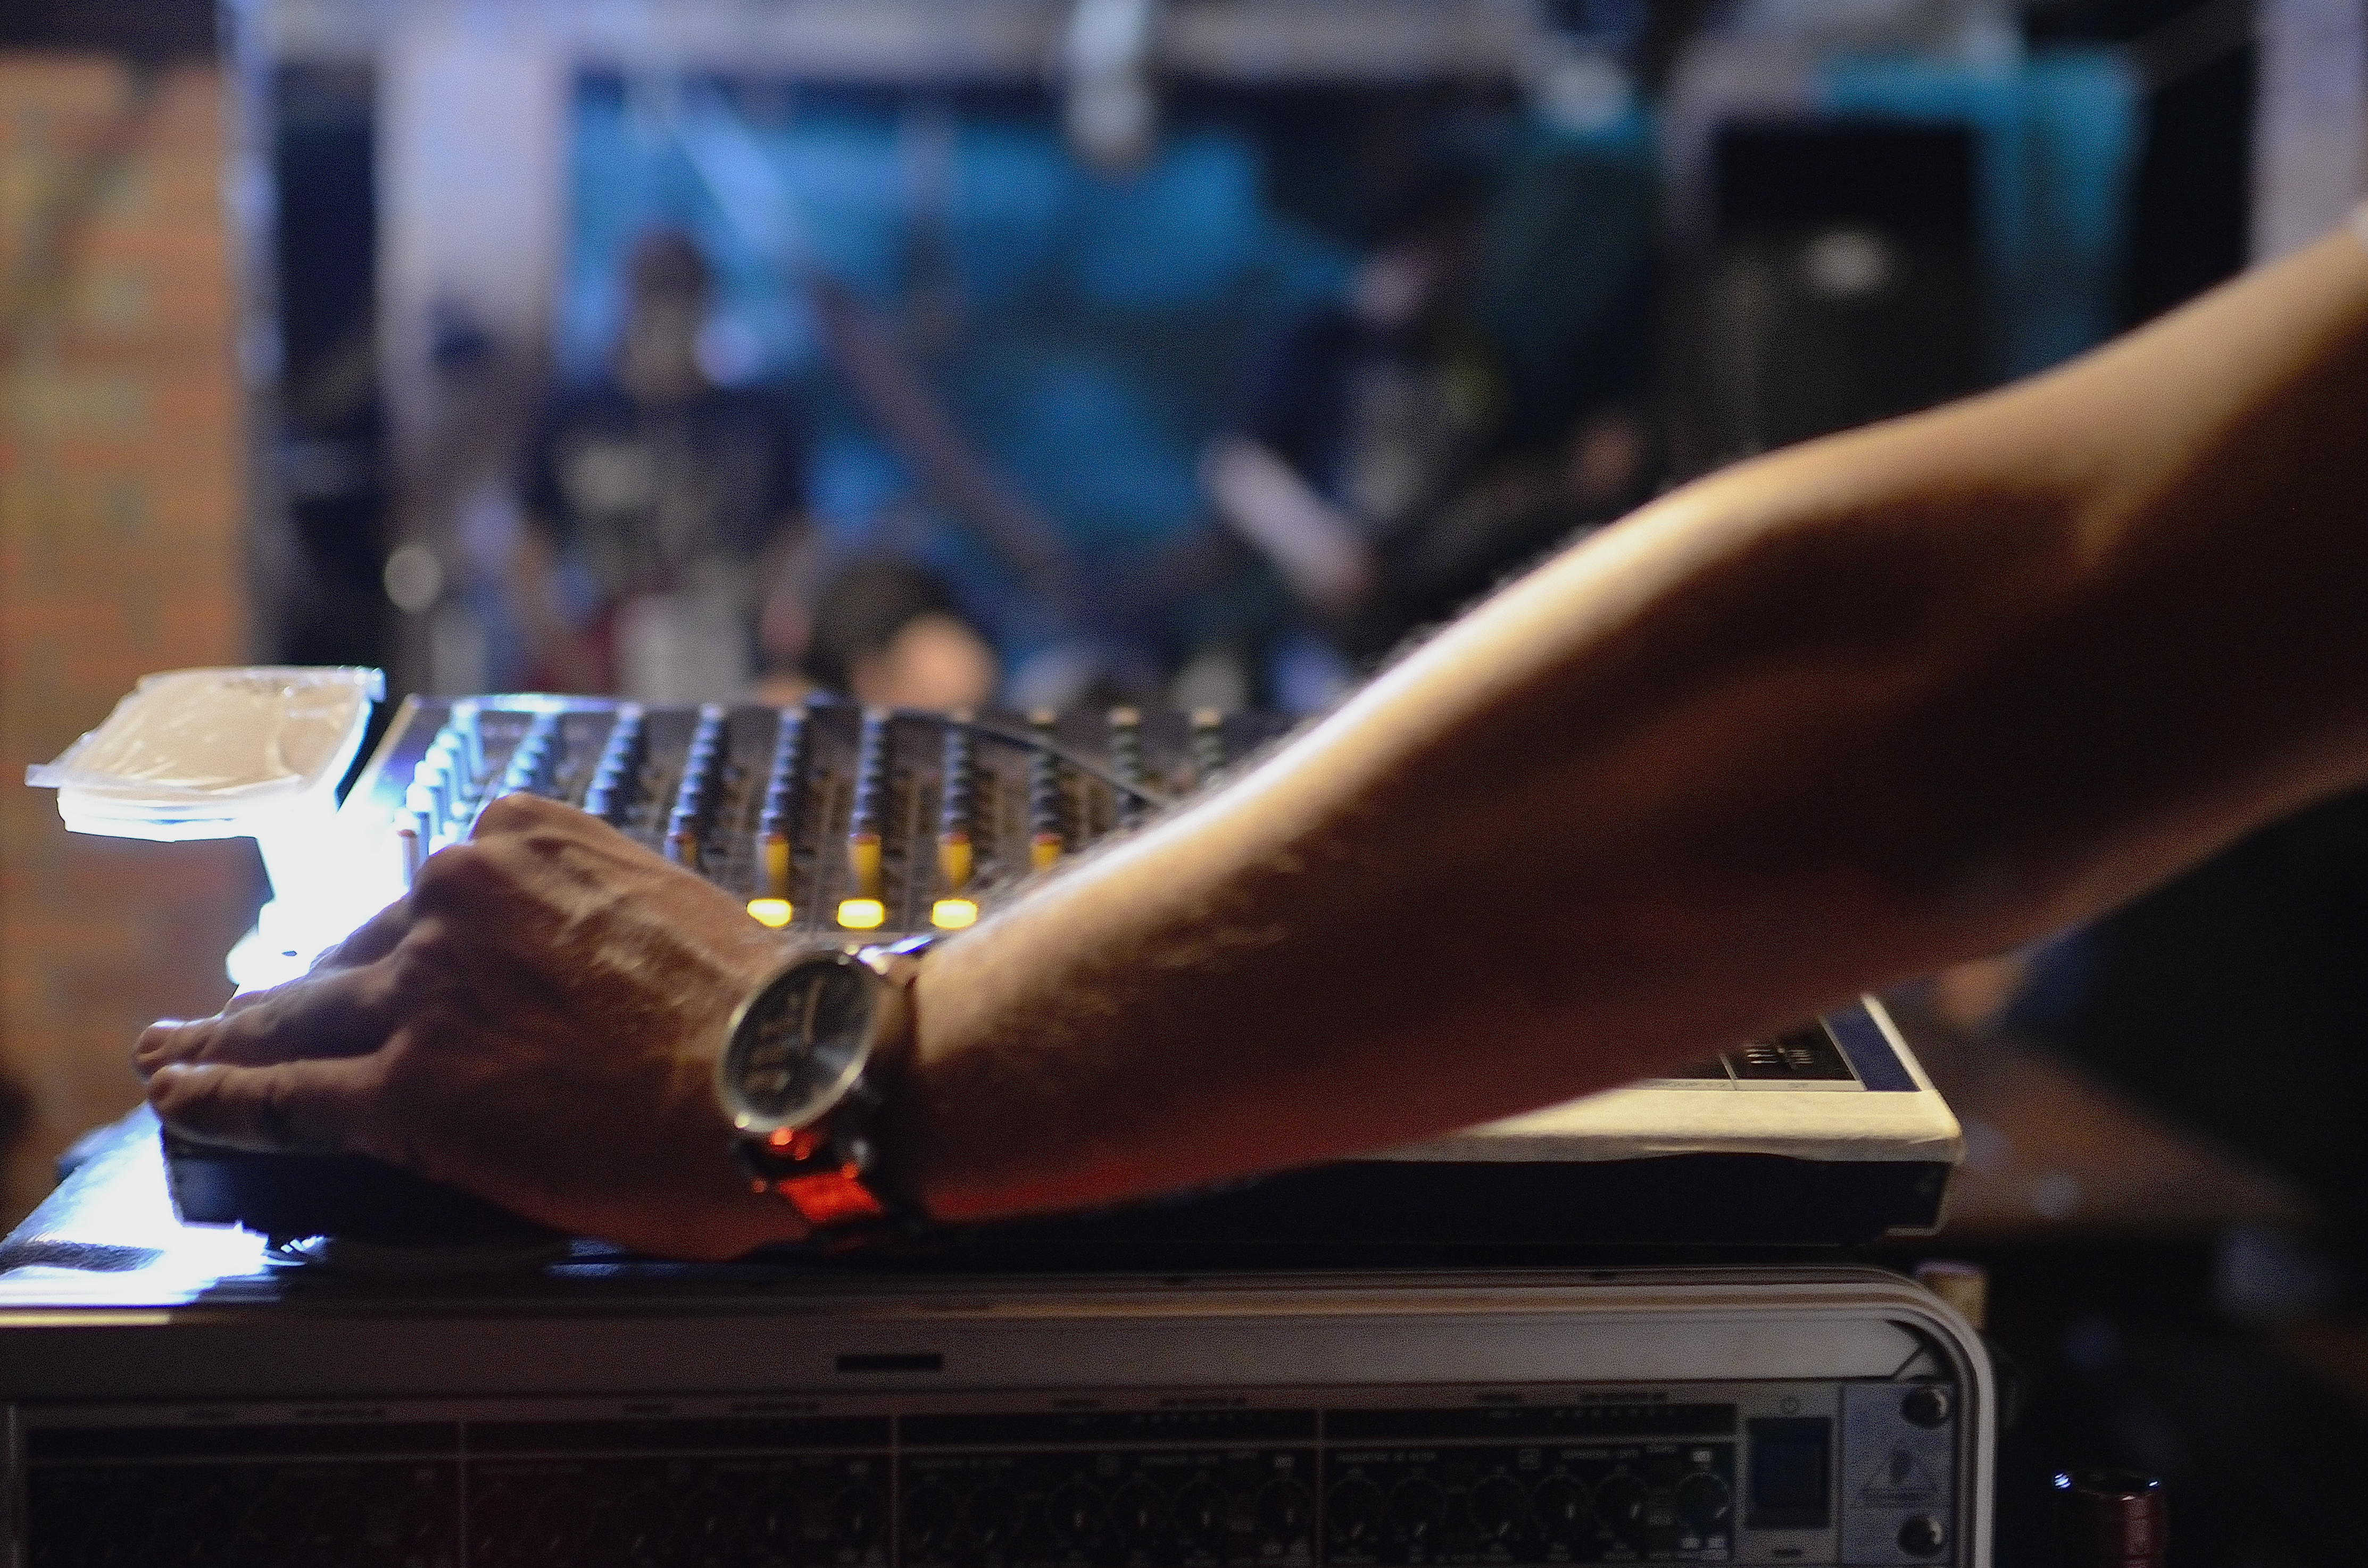
music, guitar, musician, musical instrument, stage, recording, singing, guitarist, sonido, pianist, mano, string instrument, electronic instrument, plucked string instruments, disc jockey, audio engineer, keyboard player, sonidista